James Hope (Ireland)

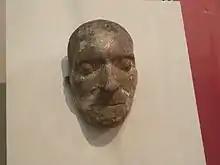
Death mask of Hope in the Ulster Museum

Hope died at No 1 Lancaster Street, Belfast, in 1847 aged 83 and was buried, in the Mallusk cemetery, Newtownabbey. The headstone was raised by his friends, Henry Joy McCracken’s sister Mary Ann, and the Shankill Road United Irishman Israel Milliken. The historian Richard Robert Madden, who had encouraged Hope to write his memoirs, supplied the inscription:Sacred to the memory of James Hope ... One of nature's noblest works, an honest man. ... In the best era of his country's history a soldier in her cause, and in the worst of times, still faithful to it: ever true to himself and those that trusted in him. He remained to the last unchanged and unchangeable in his fidelity. Underneath is the outline of a large dog, which is said to have brought Hope and his comrades provisions when they were hiding following the Battle of Antrim.